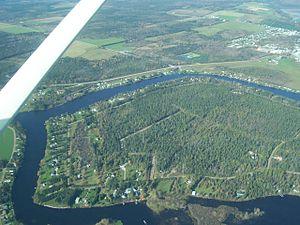
La rivière au Saumon est un affluent de la rivière Saint-François, dans la région administrative de l'Estrie, dans la province de Québec, au Canada. Le cours de la rivière traverse successivement les municipalités suivantes: